2013 Aragon motorcycle Grand Prix

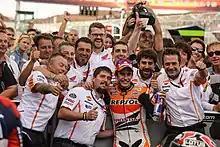
Marc Márquez, celebrating with the team at parc fermé after finishing first at the MotoGP race.

Below are the standings for the top five riders and constructors after round fourteen has concluded.